Dictionaries of the Polish language

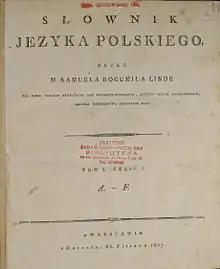
Title page of the first volume of Linde's 1807 work, the first dictionary of Polish language.

Many dictionaries in the Polish language and dedicated to the Polish language bear the generic name "Słownik języka polskiego" (lit. the Dictionary of the Polish Language). was published by Samuel Linde in the early 19th century (in six volumes from 1807 to 1814) and had 60,000 entries. Numerous other dictionaries of the Polish language have been published since. The ones following in Linde's path include the 110,000-entry "Słownik języka polskiego" published in Wilno in 1861 by a group of Polish scholars led by and the 270,000-entry "Słownik języka polskiego" edited by , and , published in several volumes from 1900 to 1927. After World War II, a major dictionary of the Polish language was the "Słownik języka polskiego" of Witold Doroszewski, published in volumes from 1958 to 1969, which quickly became considered a new classic.